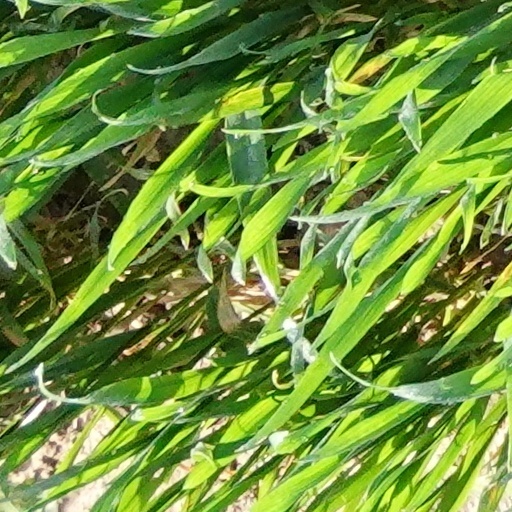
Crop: wheat